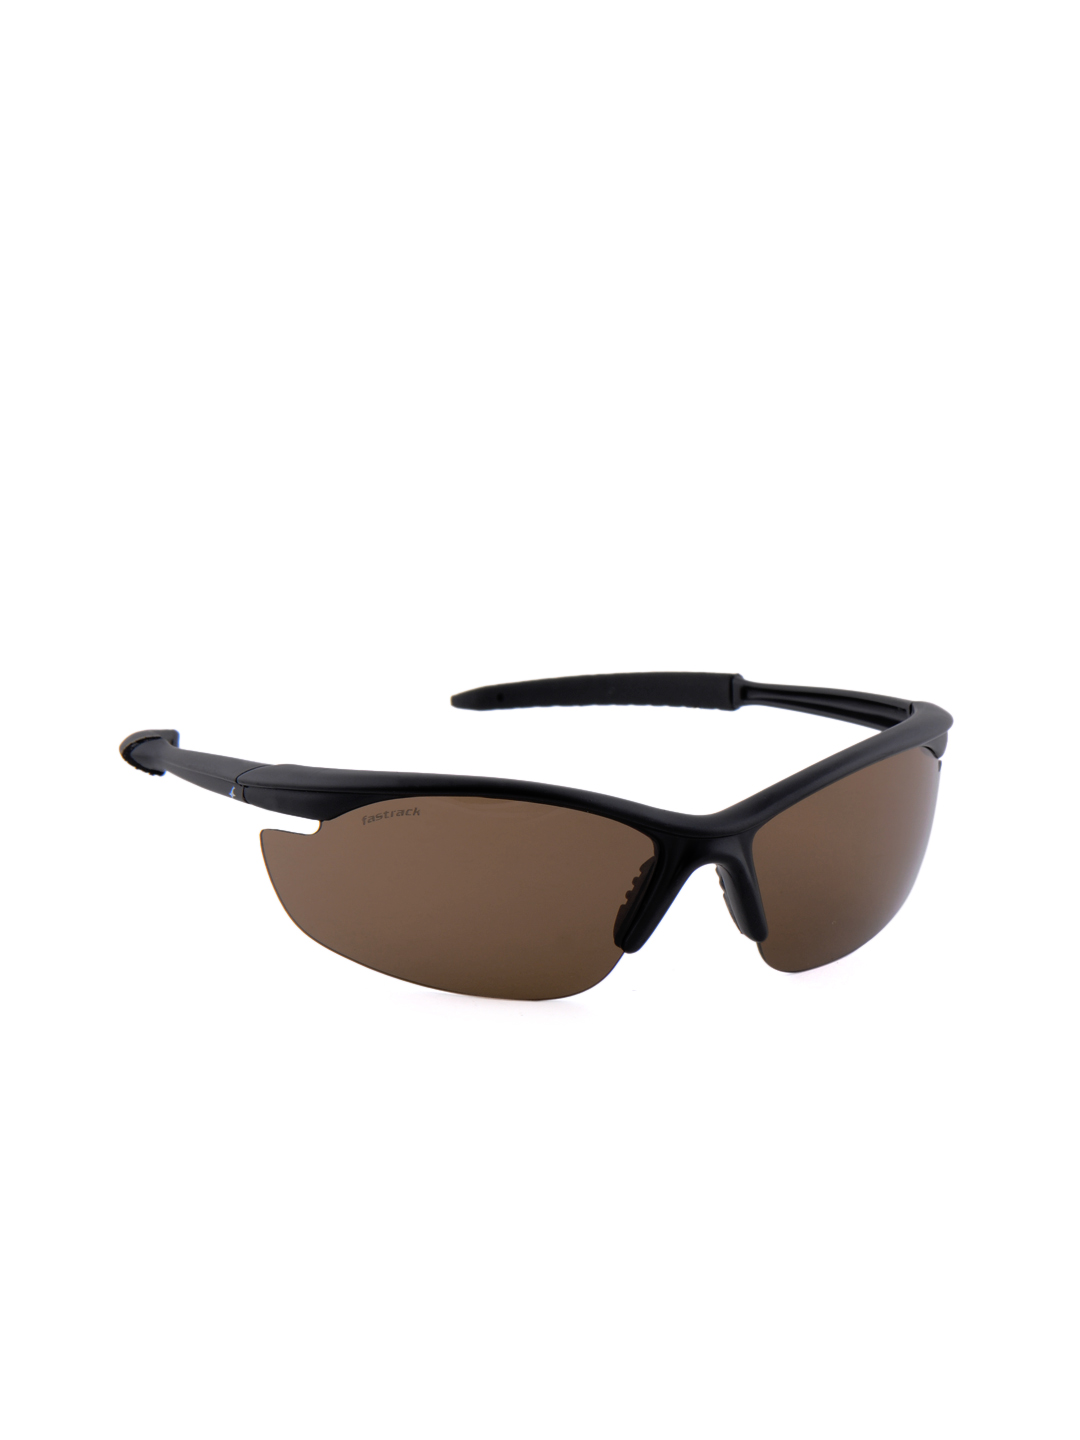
Fastrack Men Sunglasses
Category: Accessories / Eyewear / Sunglasses
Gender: Men
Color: Brown
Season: Winter 2016
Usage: Casual